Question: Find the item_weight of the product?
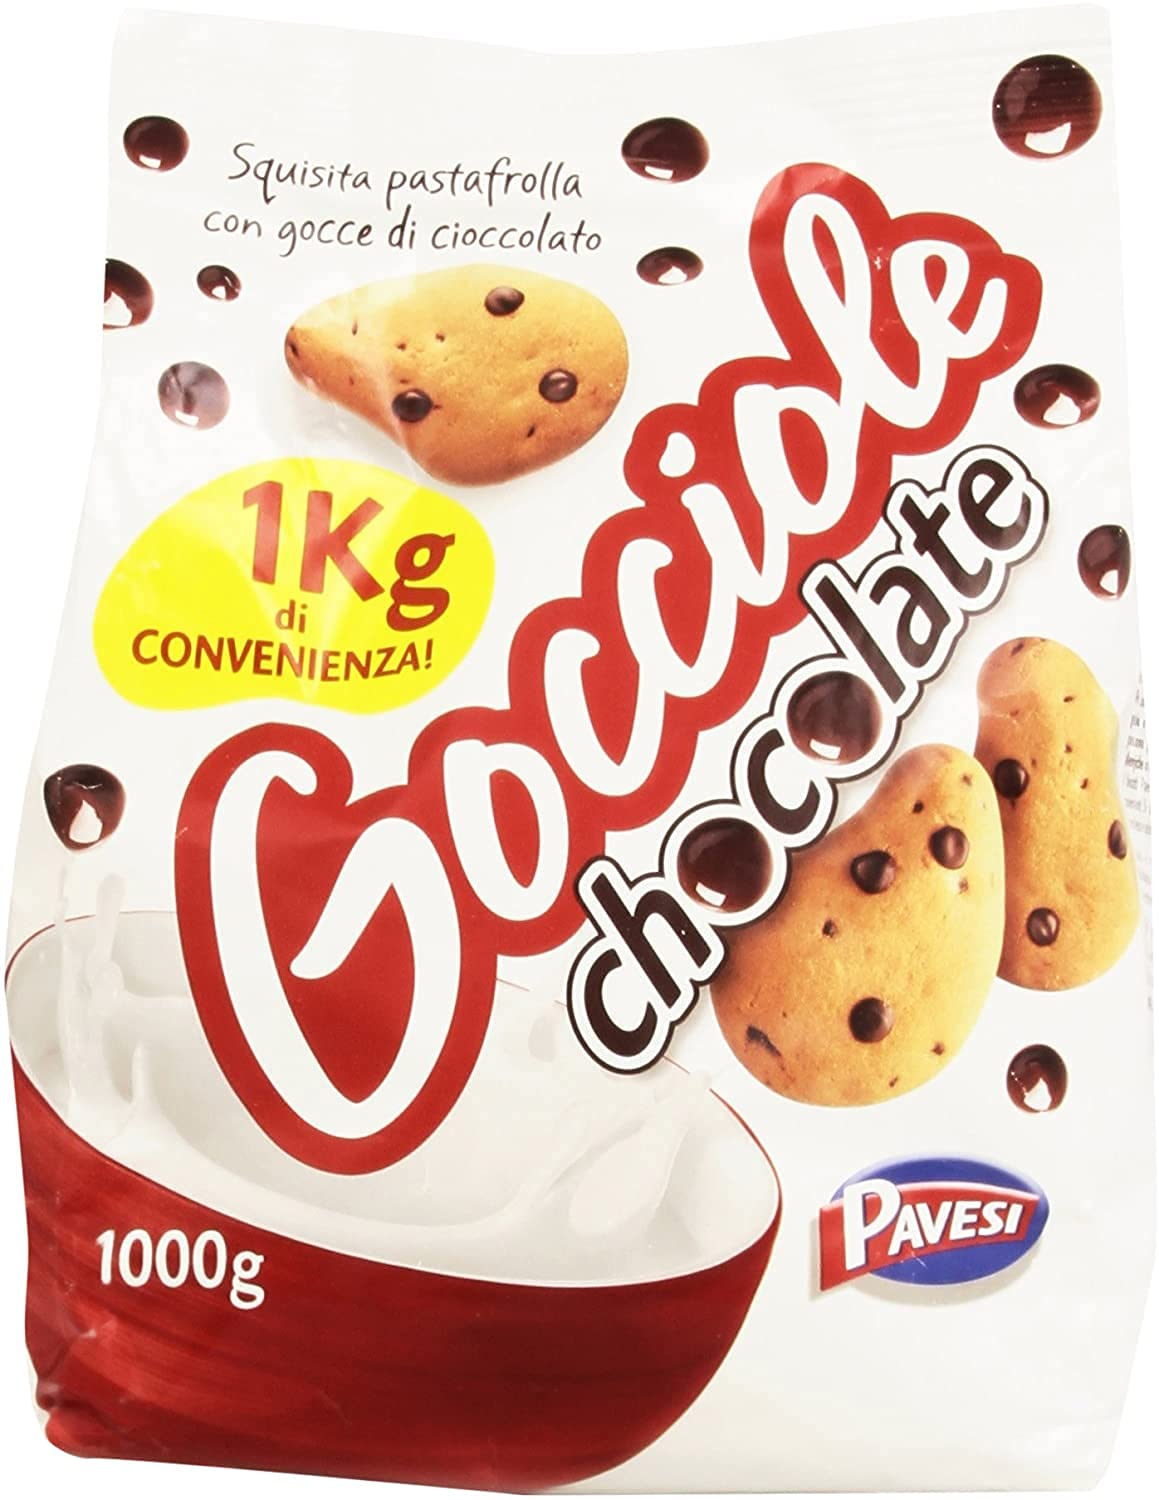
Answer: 1000.0 gram